Kriegsbauart

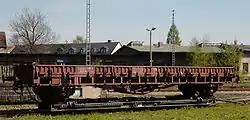
"R(r)(h) Stuttgart", "R(m)(r)s Stuttgart" with 8m axle base, after removal of stakes and waybill basket, finally used as a flatcar

Kriegsbauart (German, 'wartime class') refers to railway goods wagon classes that were developed during the Second World War for the Deutsche Reichsbahn. The start of the war was an arbitrary dividing line for the classification of goods wagons, and did not represent any technological change. In the period shortly before the war, goods wagons were already being designed from a military perspective. This was particularly true for the stake wagons of 1938, which are occasionally referred to as a 'pre-war class' ("Vorkriegsbauart") of wagons.